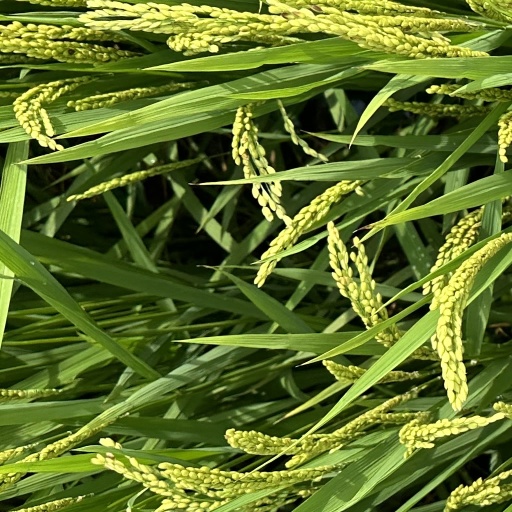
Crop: rice